Volcano

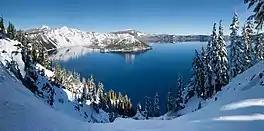
Crater lake, a volcanic lake in Oregon.

Ash produced by the explosive eruption of stratovolcanoes has historically posed the greatest volcanic hazard to civilizations. The lavas of stratovolcanoes are higher in silica, and therefore much more viscous, than lavas from shield volcanoes. High-silica lavas also tend to contain more dissolved gas. The combination is deadly, promoting explosive eruptions that produce great quantities of ash, as well as pyroclastic surges like the one that destroyed the city of Saint-Pierre in Martinique in 1902. They are also steeper than shield volcanoes, with slopes of 30–35° compared to slopes of generally 5–10°, and their loose tephra are material for dangerous lahars. Large pieces of tephra are called volcanic bombs. Big bombs can measure more than across and weigh several tons.